Diego Dublé Urrutia

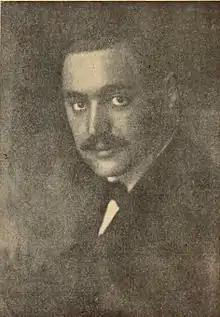
Photo of the Chilean poet, painter and diplomat Diego Dublé Urrutia (1877-1967

Diego Dublé Urrutia (Angol, Región de la Araucanía; 8 July 1877-ibídem, 13 November 1967) was a Chilean poet, painter, and diplomat. He won the Chilean National Prize for Literature in 1958.